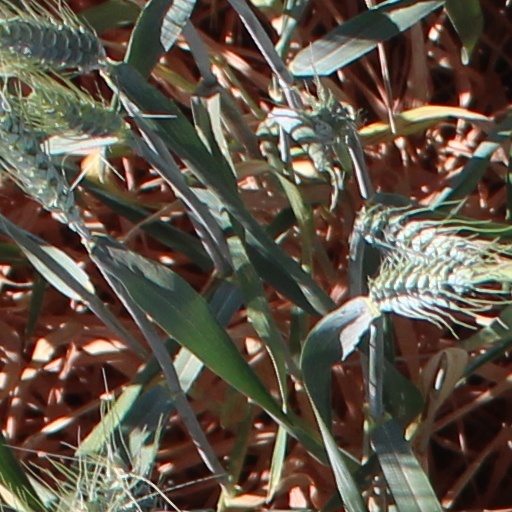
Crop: wheat